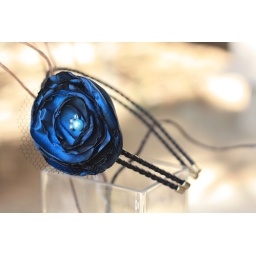
Double strand braided headband with blue satiny flower containing 4 beads in the center and black netting